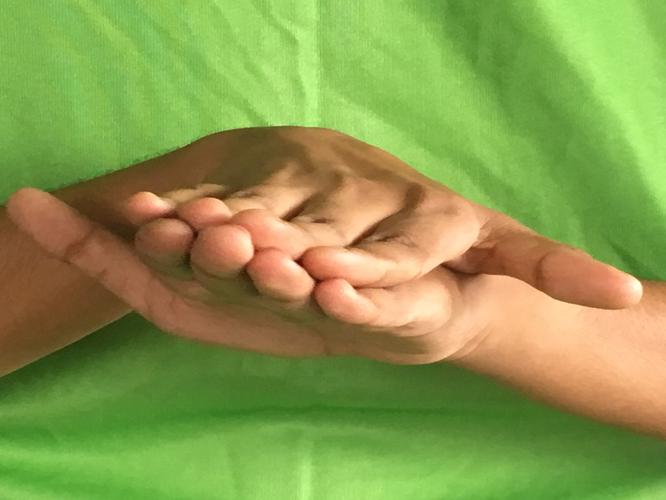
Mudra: Matsya
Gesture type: double_hand